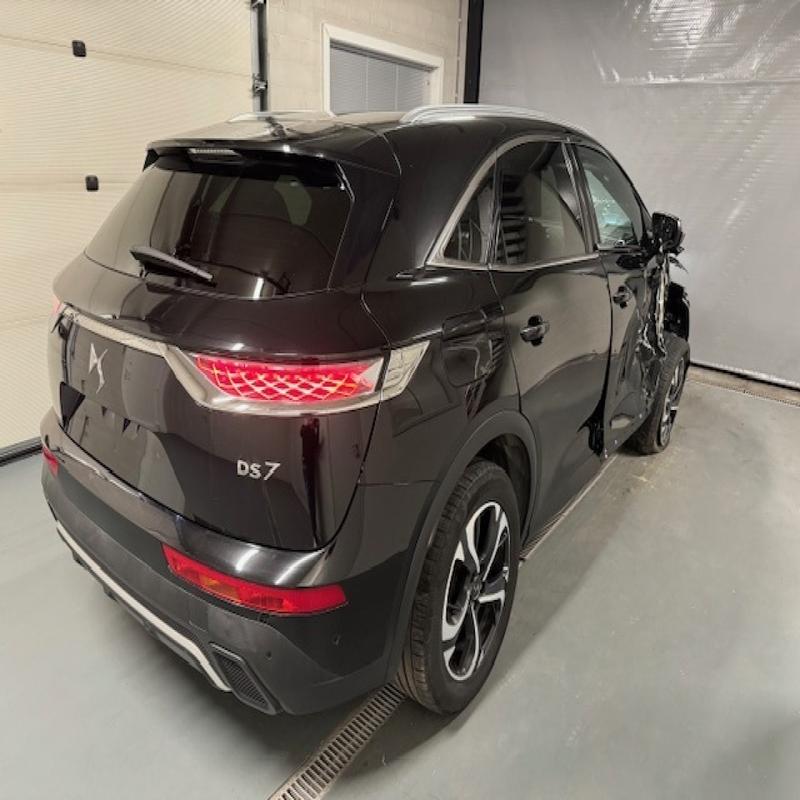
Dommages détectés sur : aile avant droite, porte avant droite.
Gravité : majeur